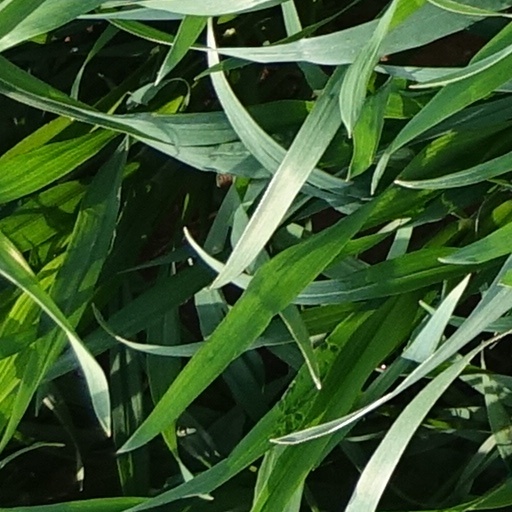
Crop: wheat